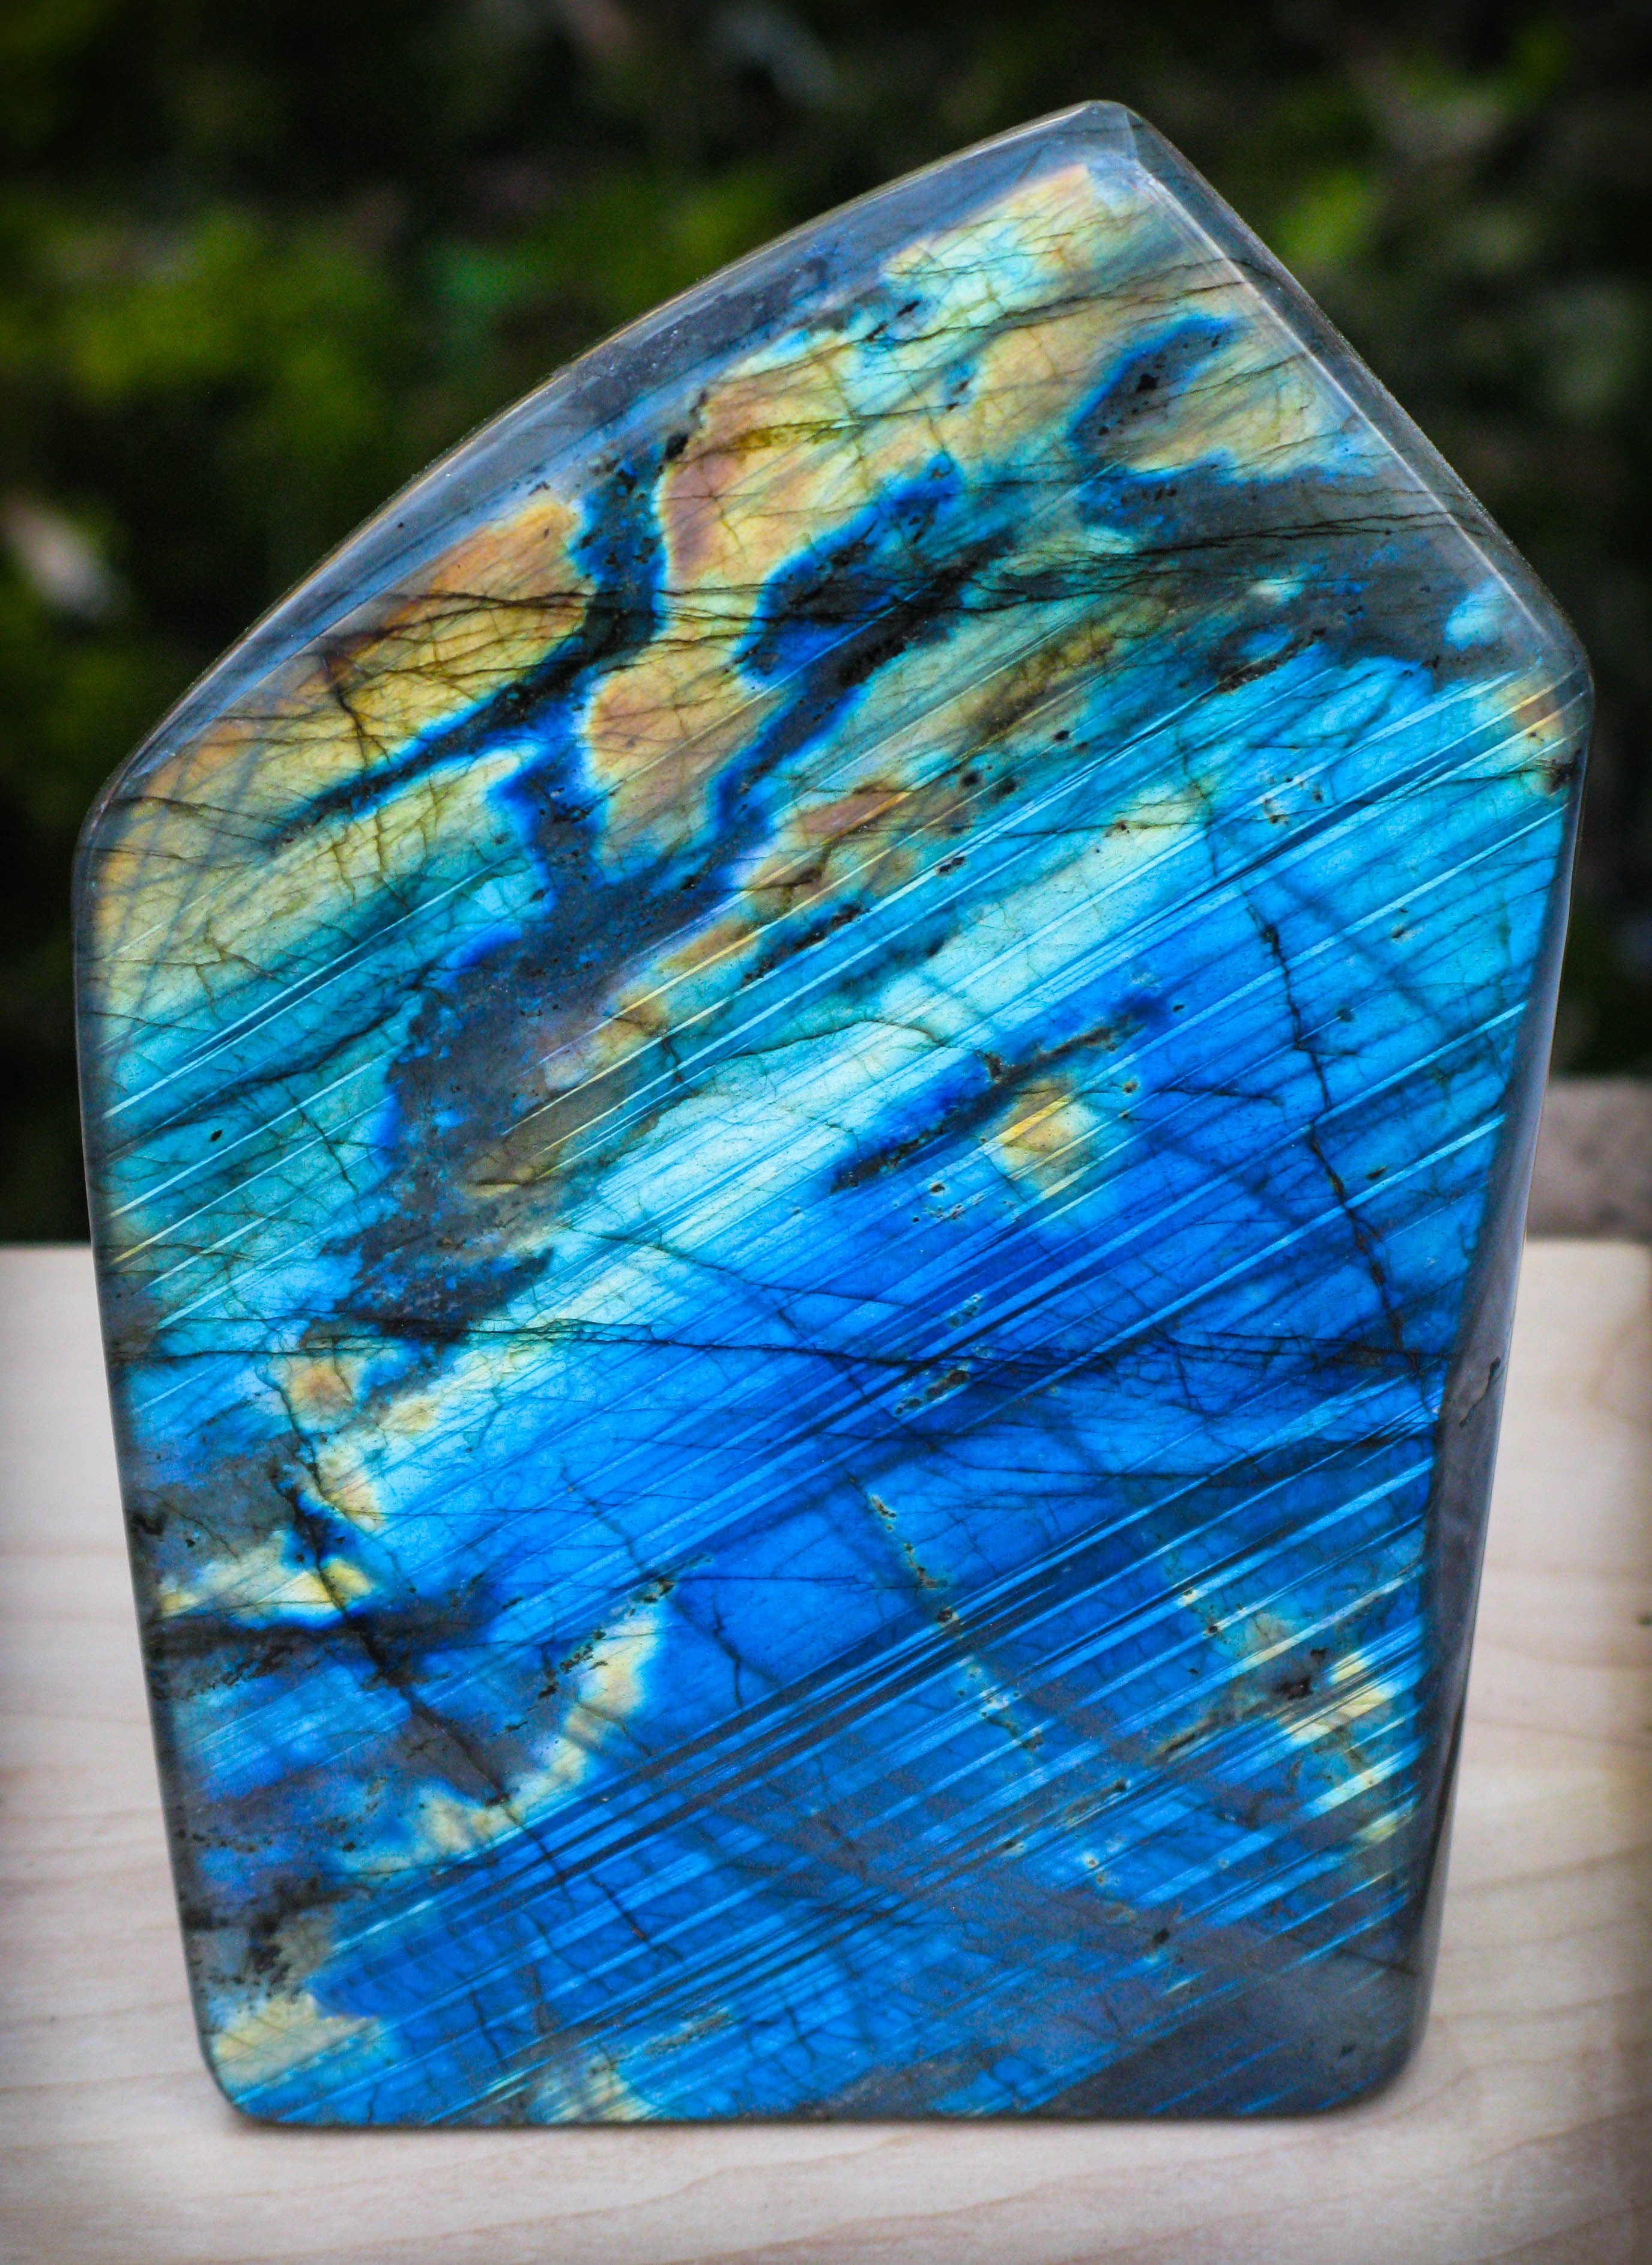
glass, stone, blue, material, jewellery, art, turquoise, gem, shape, gemstone, mineral, labradorite, fashion accessory, blue shimmering